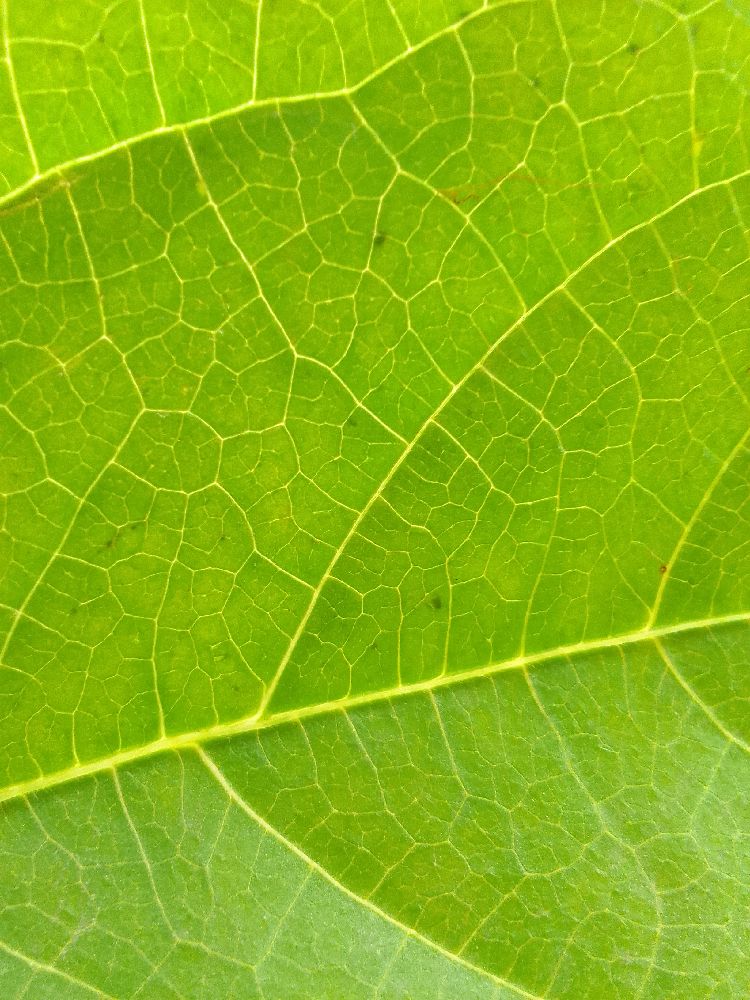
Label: healthy